ENCODE

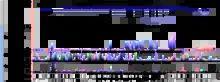
Image of ENCODE data in the UCSC Genome Browser. This shows several tracks containing information on gene regulation. The gene on the left (ATP2B4) is transcribed in a wide variety of cells, (see also the H3K4me1-data.) The gene on the right is only transcribed in a few types of cells, including embryonic stem cells.

In September 2007, National Human Genome Research Institute (NHGRI) began funding the production phase of the ENCODE project. In this phase, the goal was to analyze the entire genome and to conduct "additional pilot-scale studies".